Palace of Daphne

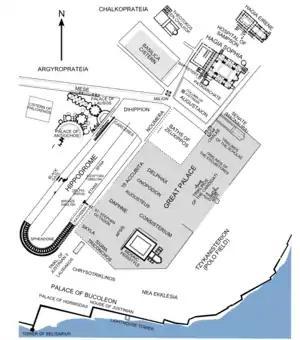
Plan of the imperial palace precinct of Constantinople.

The Palace of Daphne was one of the major wings of the Great Palace of Constantinople, the capital of the Byzantine Empire (modern Istanbul, Turkey). According to George Codinus, it was named after a statue of the nymph Daphne, brought from Rome. The exact layout and appearance of the palace is unclear, since it lies under the Sultan Ahmed Mosque, and the only surviving evidence comes from literary sources. Jonathan Bardill, however, has suggested that the peristyle with mosaics adjoining an apsed hall, excavated by the Walker Trust excavations in 1935-7 and 1952-4, could be the Augusteus of the Daphne Palace.